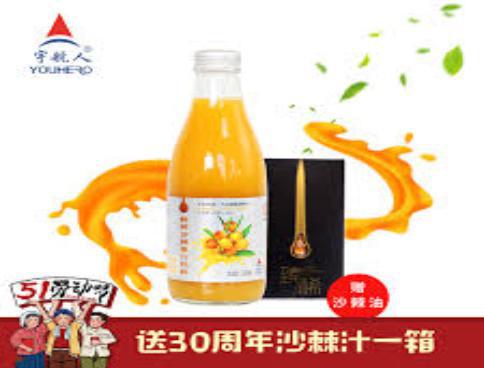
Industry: Necessities